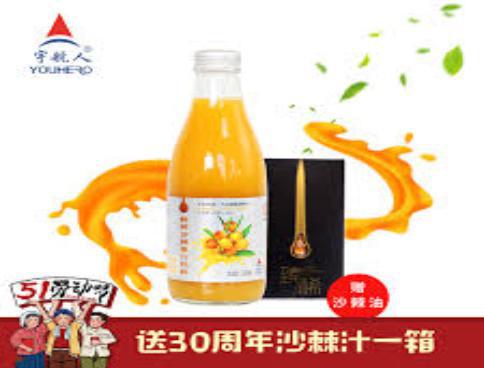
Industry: Necessities